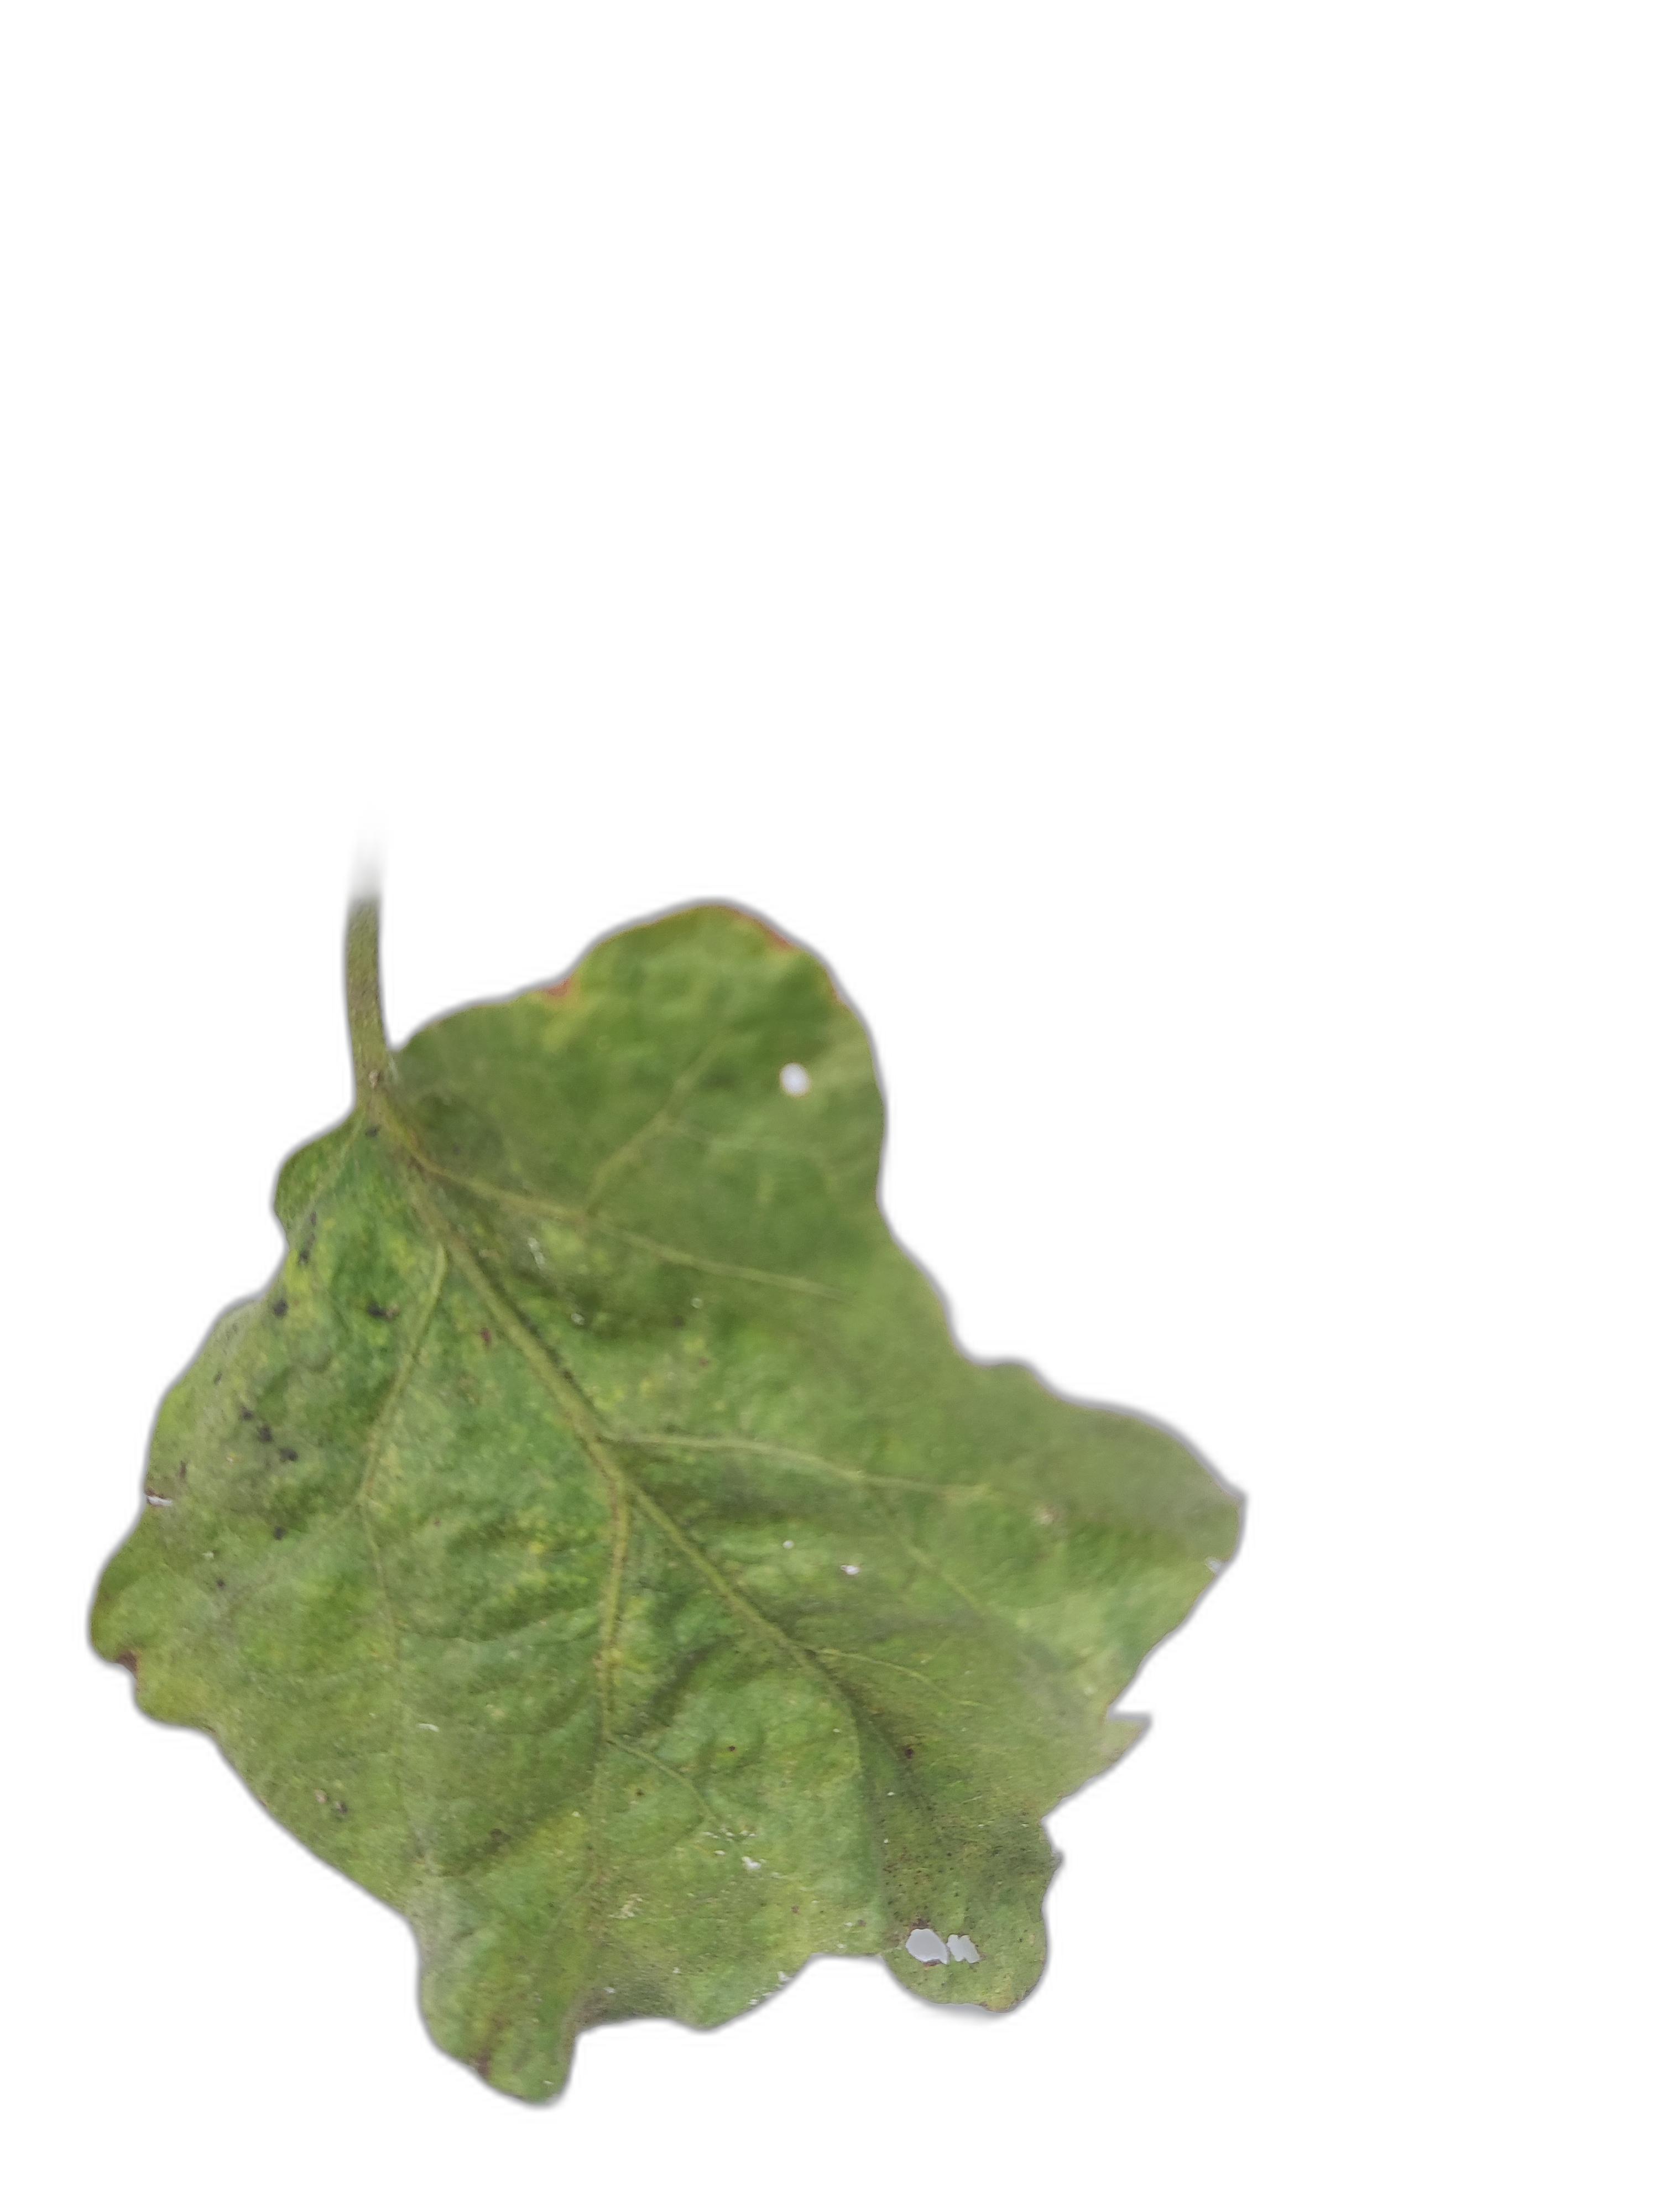
Label: Mosaic Virus Disease